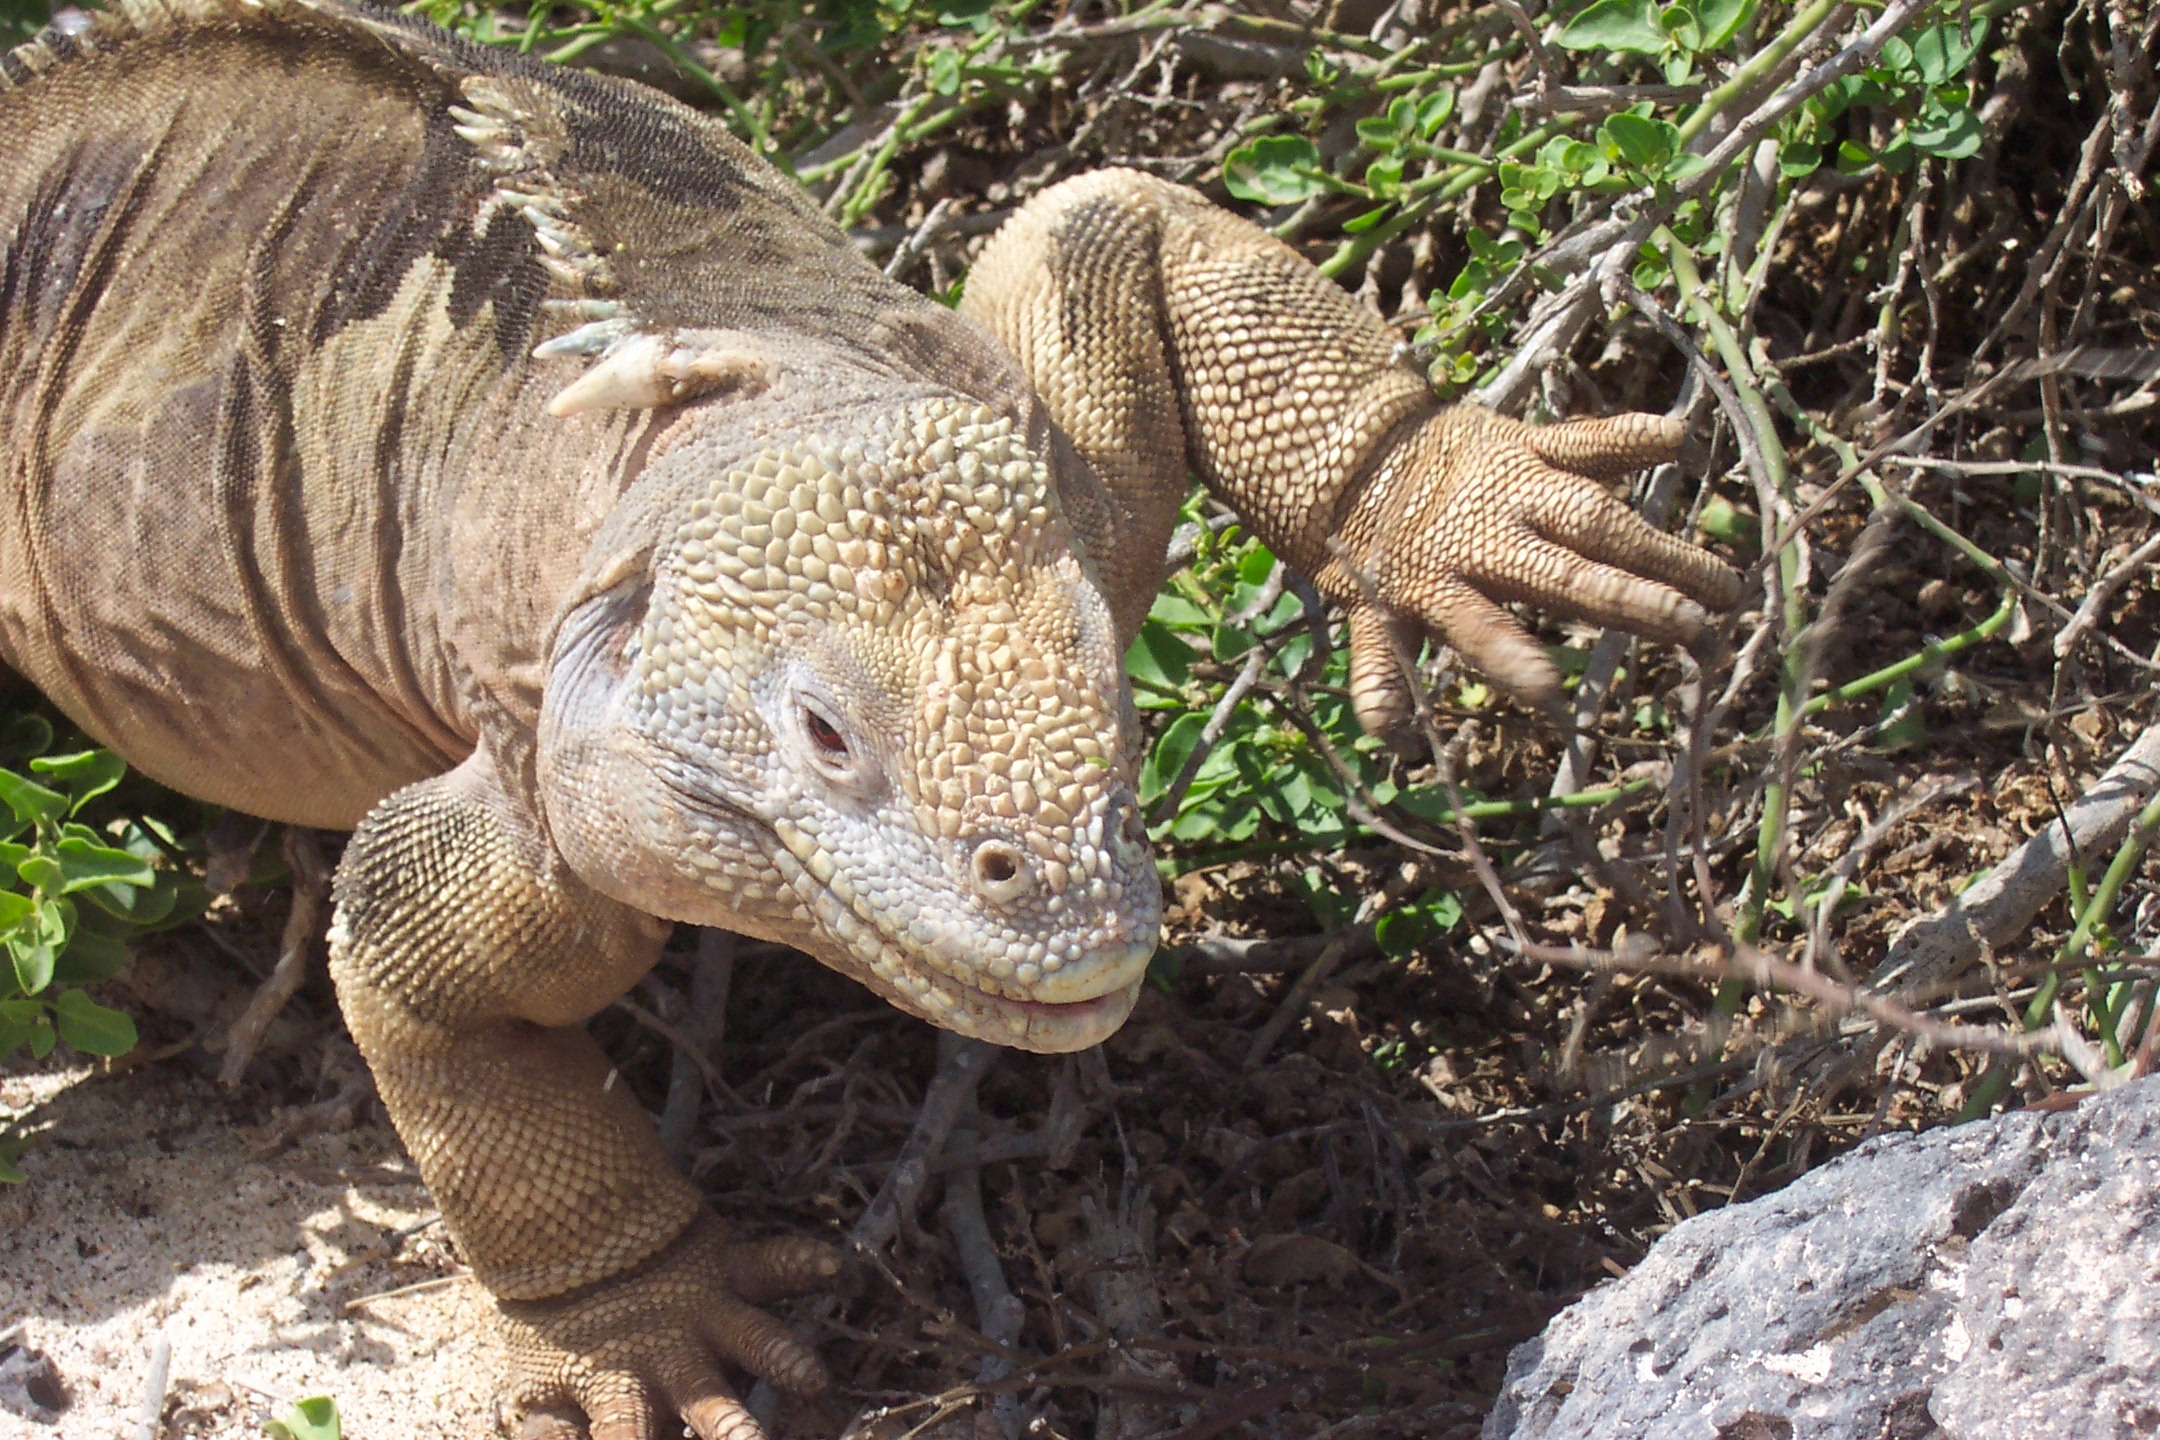
nature, wildlife, reptile, iguana, fauna, lizard, animals, tortoise, vertebrate, exotic, galapagos, komodo dragon, scaled reptile